Deddington

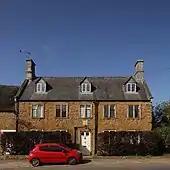
Grove House, one of several 17th-century houses in New Street

The church once had a tall spire but it collapsed onto the nave in 1634. Rebuilding was begun but was interrupted by the English Civil War. The font was made in 1664 and the tower was finally rebuilt in 1683–85. Its rebuilding is an example of Gothic survival architecture, as is the 17th-century south porch. The north porch has an unusual ceiling called a "saucer vault". This is not a true vault but a flat, circular tracery pattern. It may be 17th-century, in which case it would be another example of Gothic Survival architecture. The church was restored in 1858–68 under the direction of the Gothic revival architect GE Street.